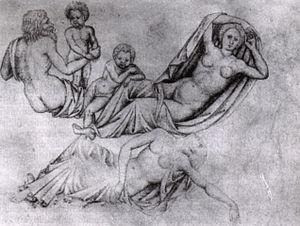
Le sarcophage de Mars et de Rhéa Silvia, dit aussi sarcophage Mattei, est un sarcophage romain se trouvant dans le palazzo Mattei à Rome. Il remonte aux IIIᵉ – IIᵉ siècles av. J.-C.. La partie avant est dans le palais, tandis que les deux panneaux latéraux, avec des reliefs de l’Allaitement de Romulus et Remus et de Mars et Rhéa Silvia, se trouvent aux Musées du Vatican, au Musée Pio Clementino.